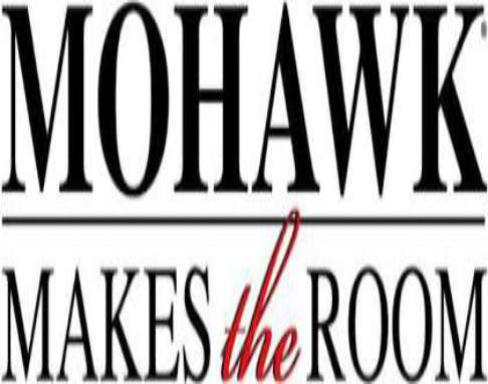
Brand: mohawk-1
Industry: Leisure